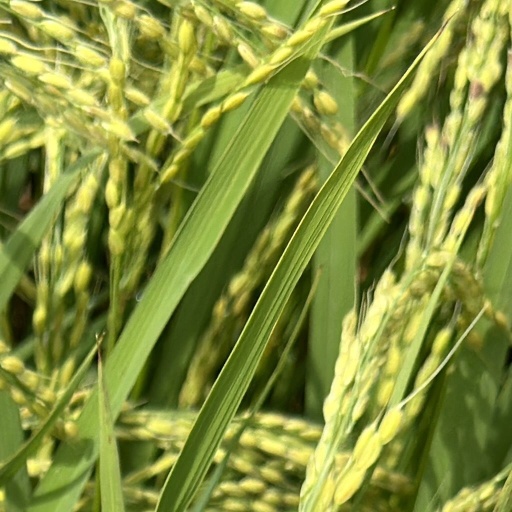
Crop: rice